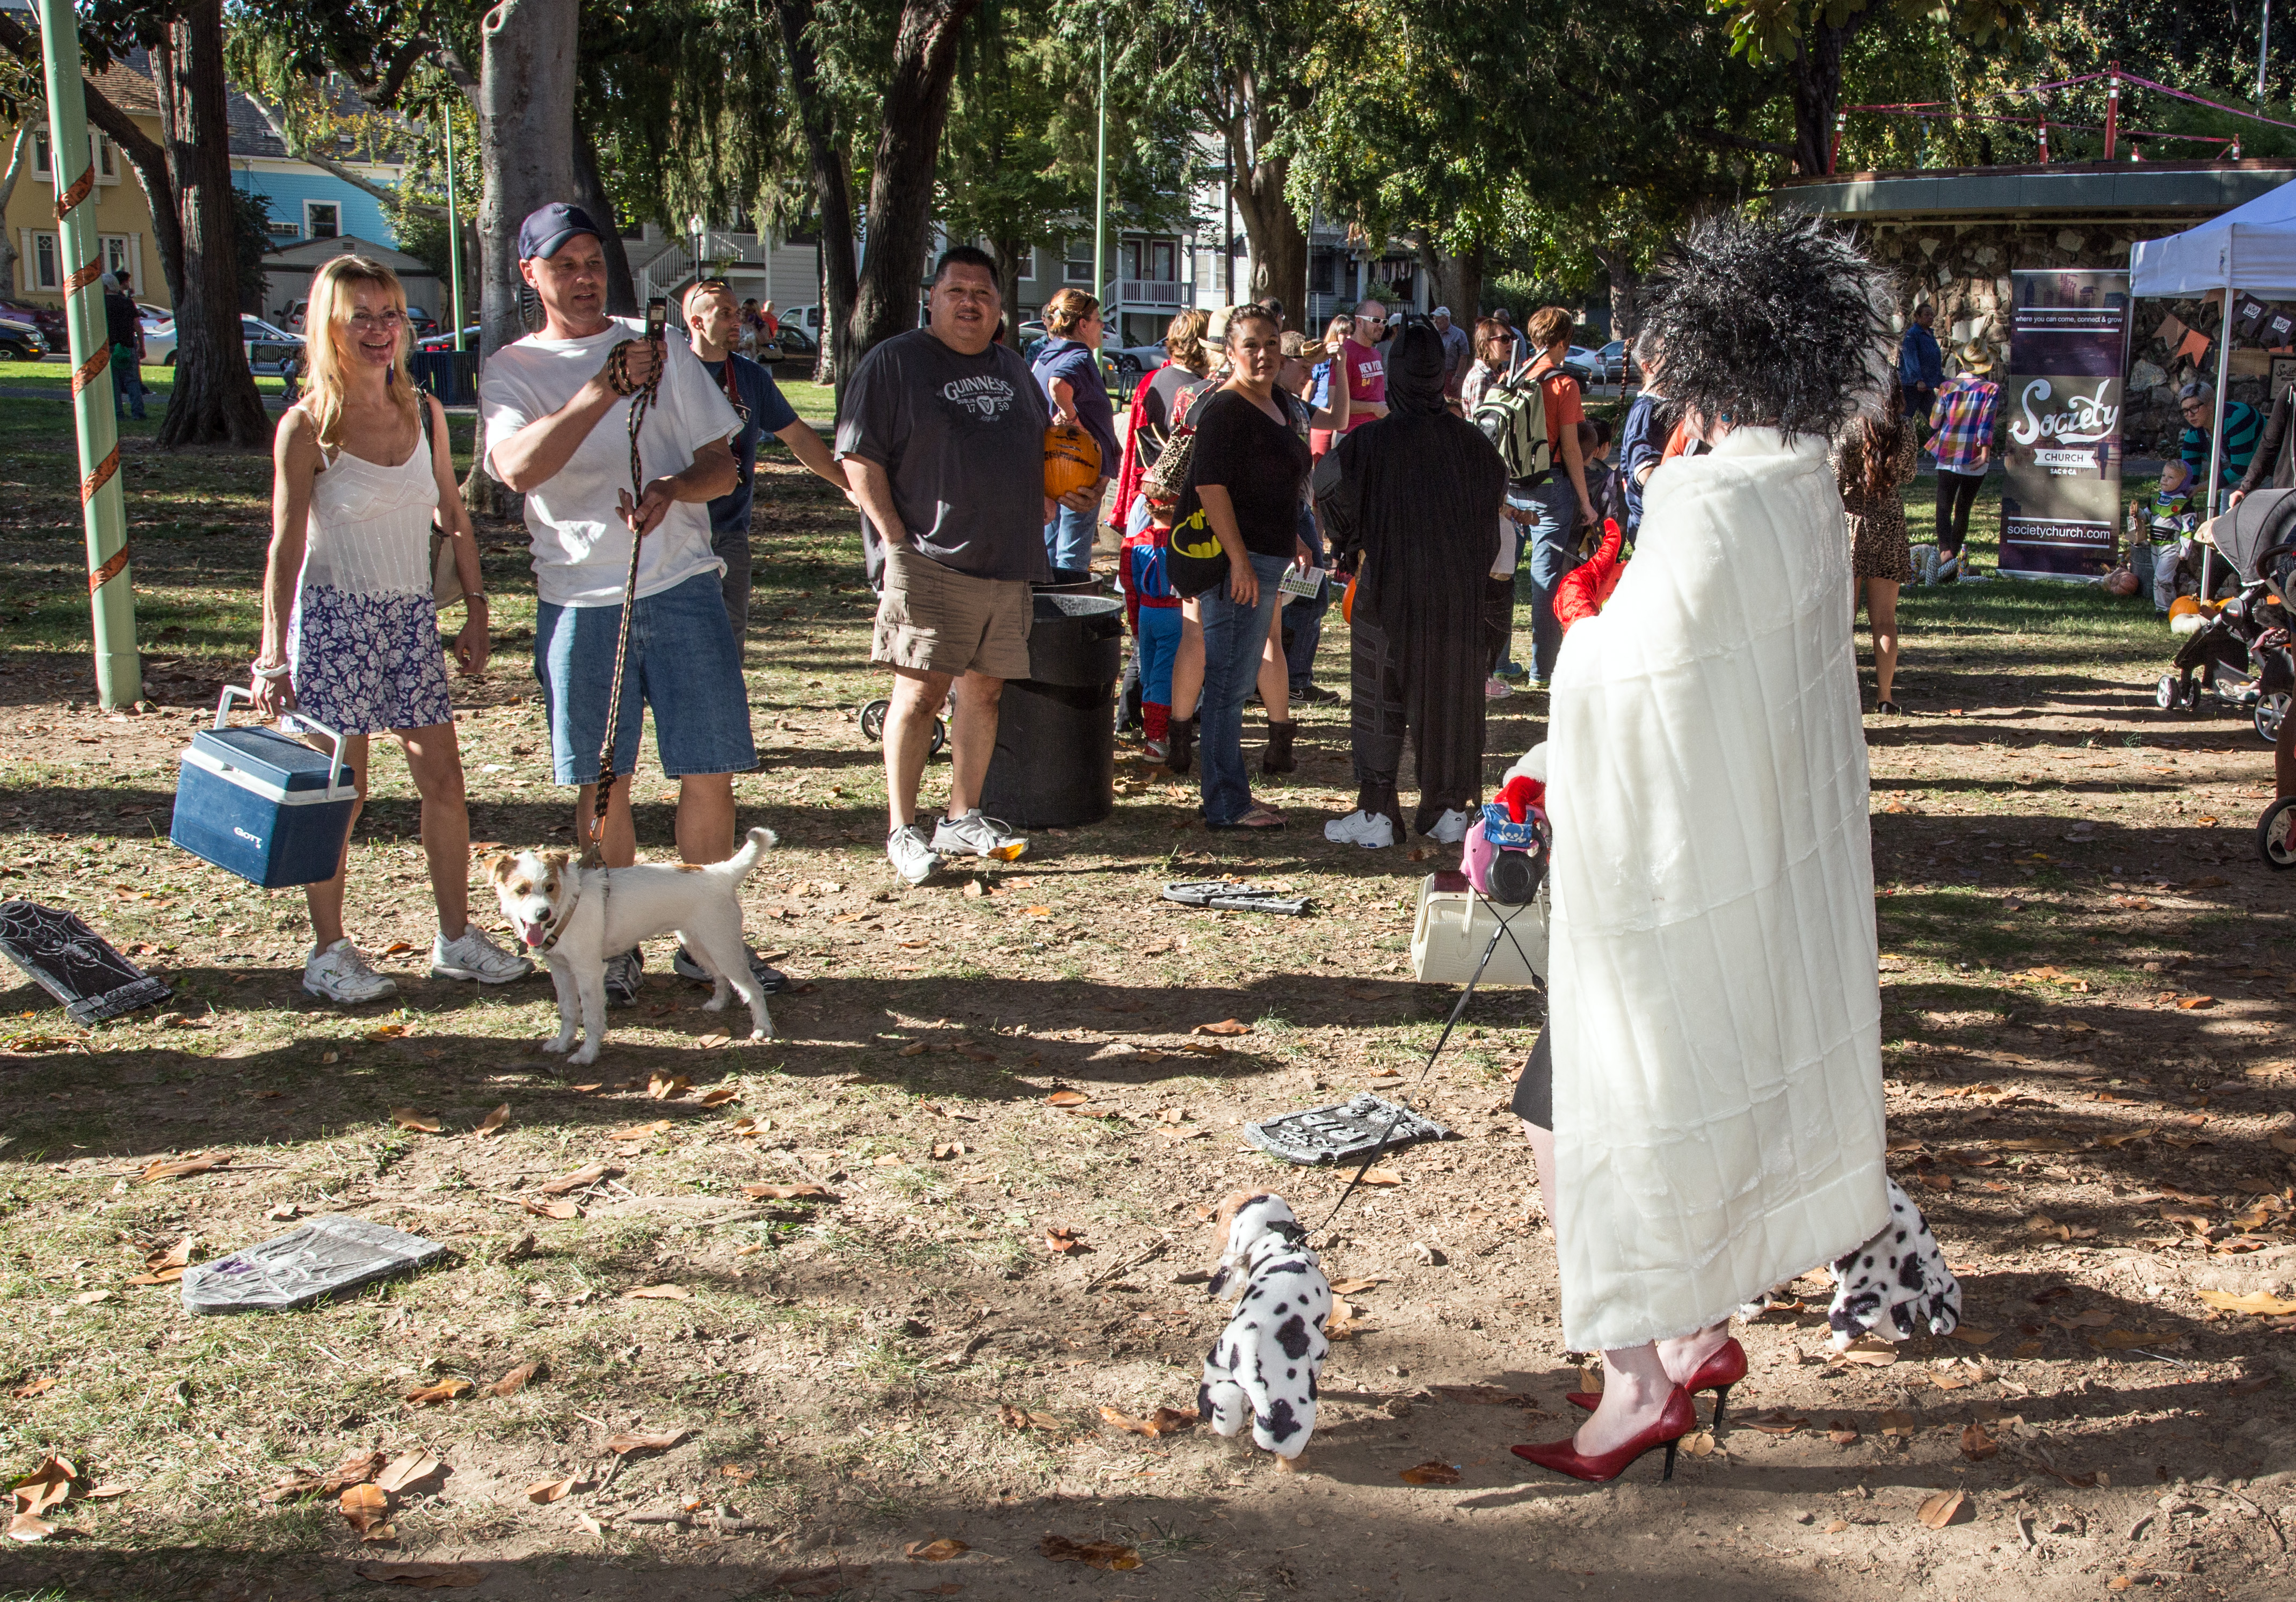
tree, grass, plant, crowd, recreation, halloween, public space, kids, dogs, fun, event, midtown, costumes, sacramento, mitchellpark, docusincosutumes